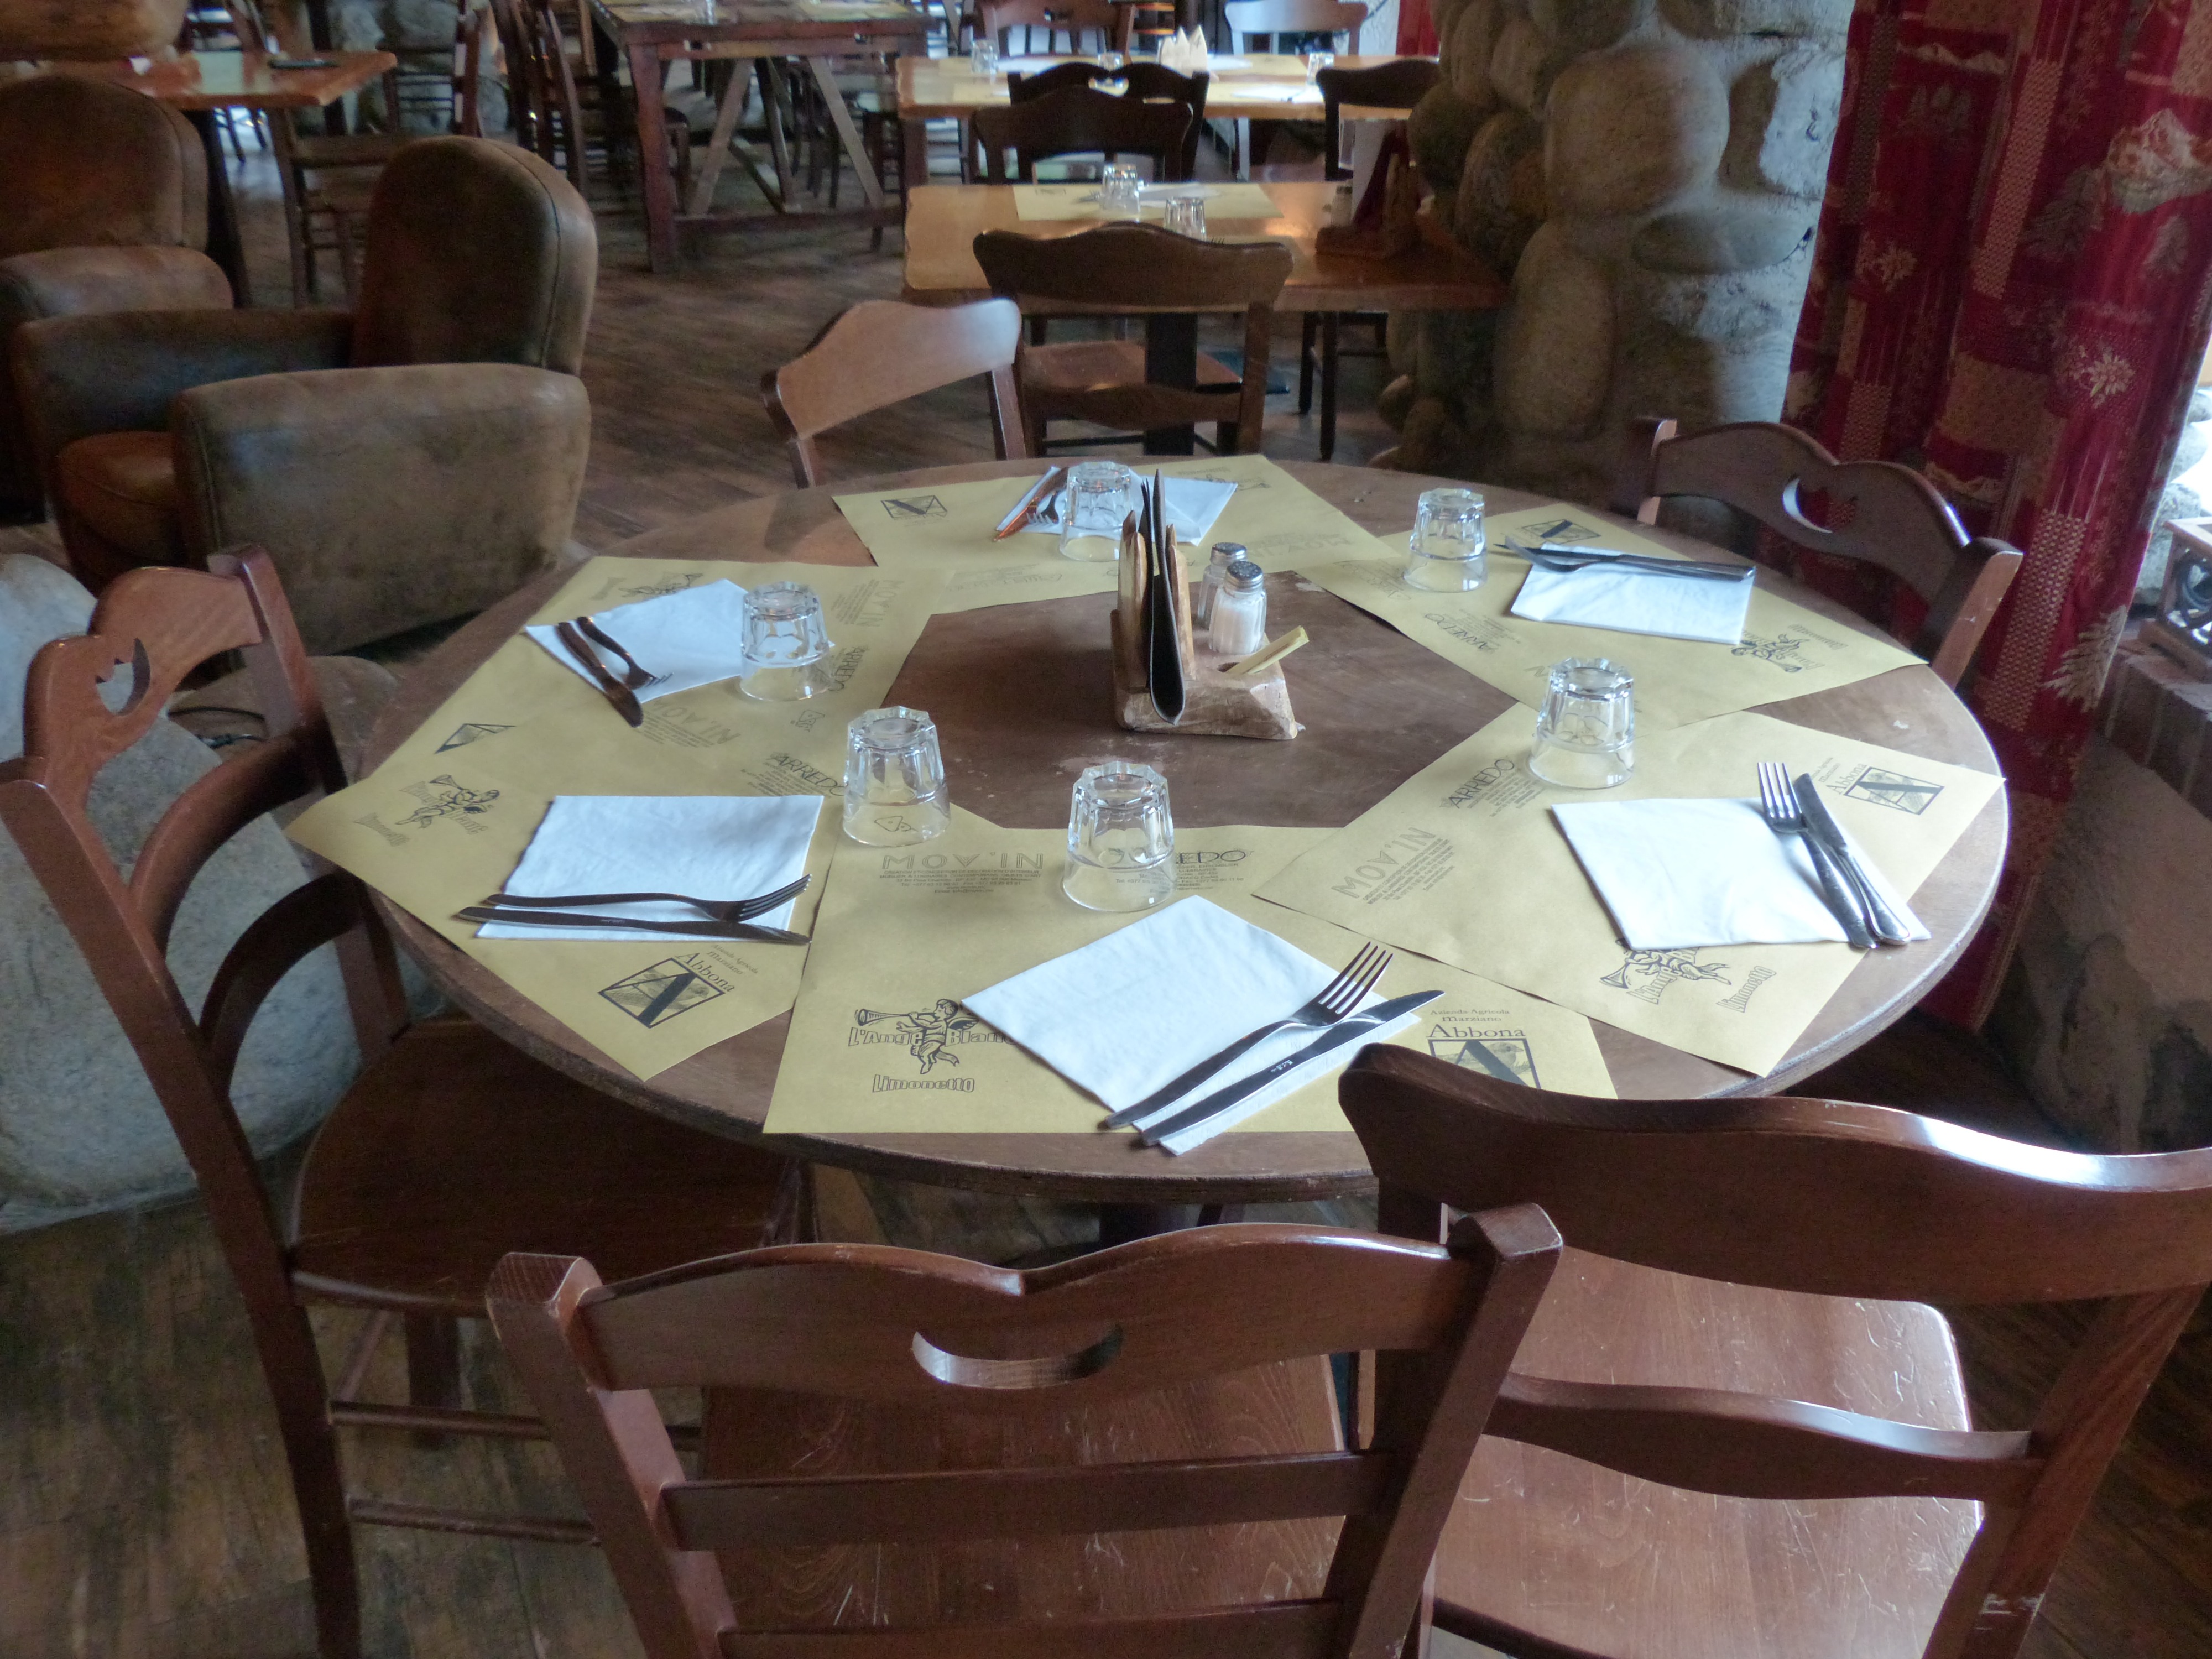
table, cutlery, seat, restaurant, furniture, room, art, cover, inn, gedeckter table, invitation